Still life paintings by Vincent van Gogh (Paris)

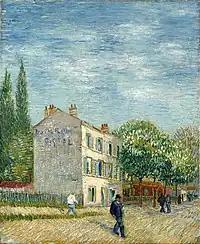
"The Rispal Restaurant at Asnières", summer 1887, Nelson-Atkins Museum of Art, Kansas City (F355)

After he made most of the still life paintings, Van Gogh left the city in April 1887 for the tranquil Parisian suburb called Asnières and to paint with his friends and Asnières residents Paul Signac and Émile Bernard. Asnières is located beyond the city fortifications, along the banks of the Seine and the island of Grand Jatte. There he experimented with an even lighter, more colorful palette than used in his early Montmartre, Still Life and Dutch paintings and more fully defined his unique brushstroke: one that was rapid with thickly painted strokes laid closely together.